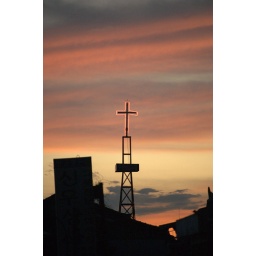
An illuminated, red neon cross in the setting sky